Greeks in Chicago

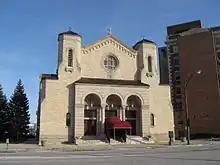
Greek Orthodox church in Chicago

It is estimated that 85,000 people of Greek ancestry live in the greater Chicago area. Of these, approximately 10,000 were born in Greece, making Chicago the second biggest destination for Greek immigrants in the US after New York.